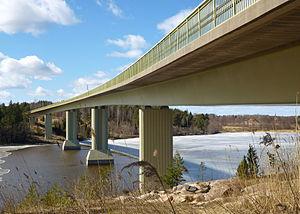
Väddö est une île de Suède.